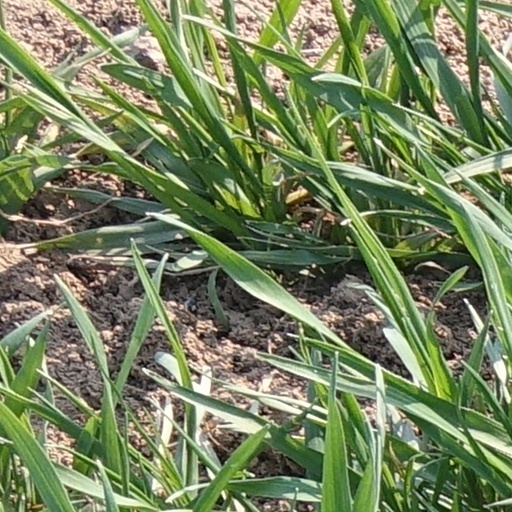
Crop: wheat